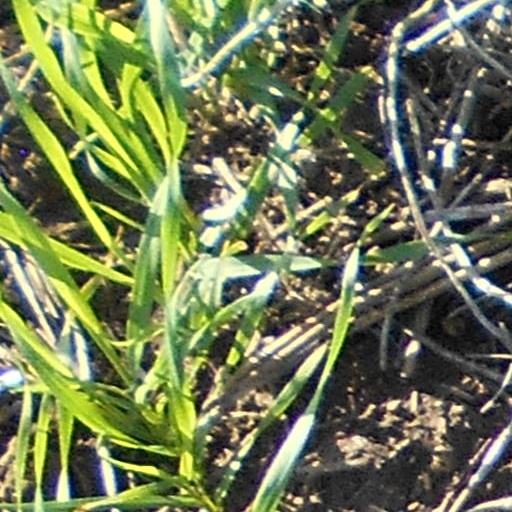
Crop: wheat